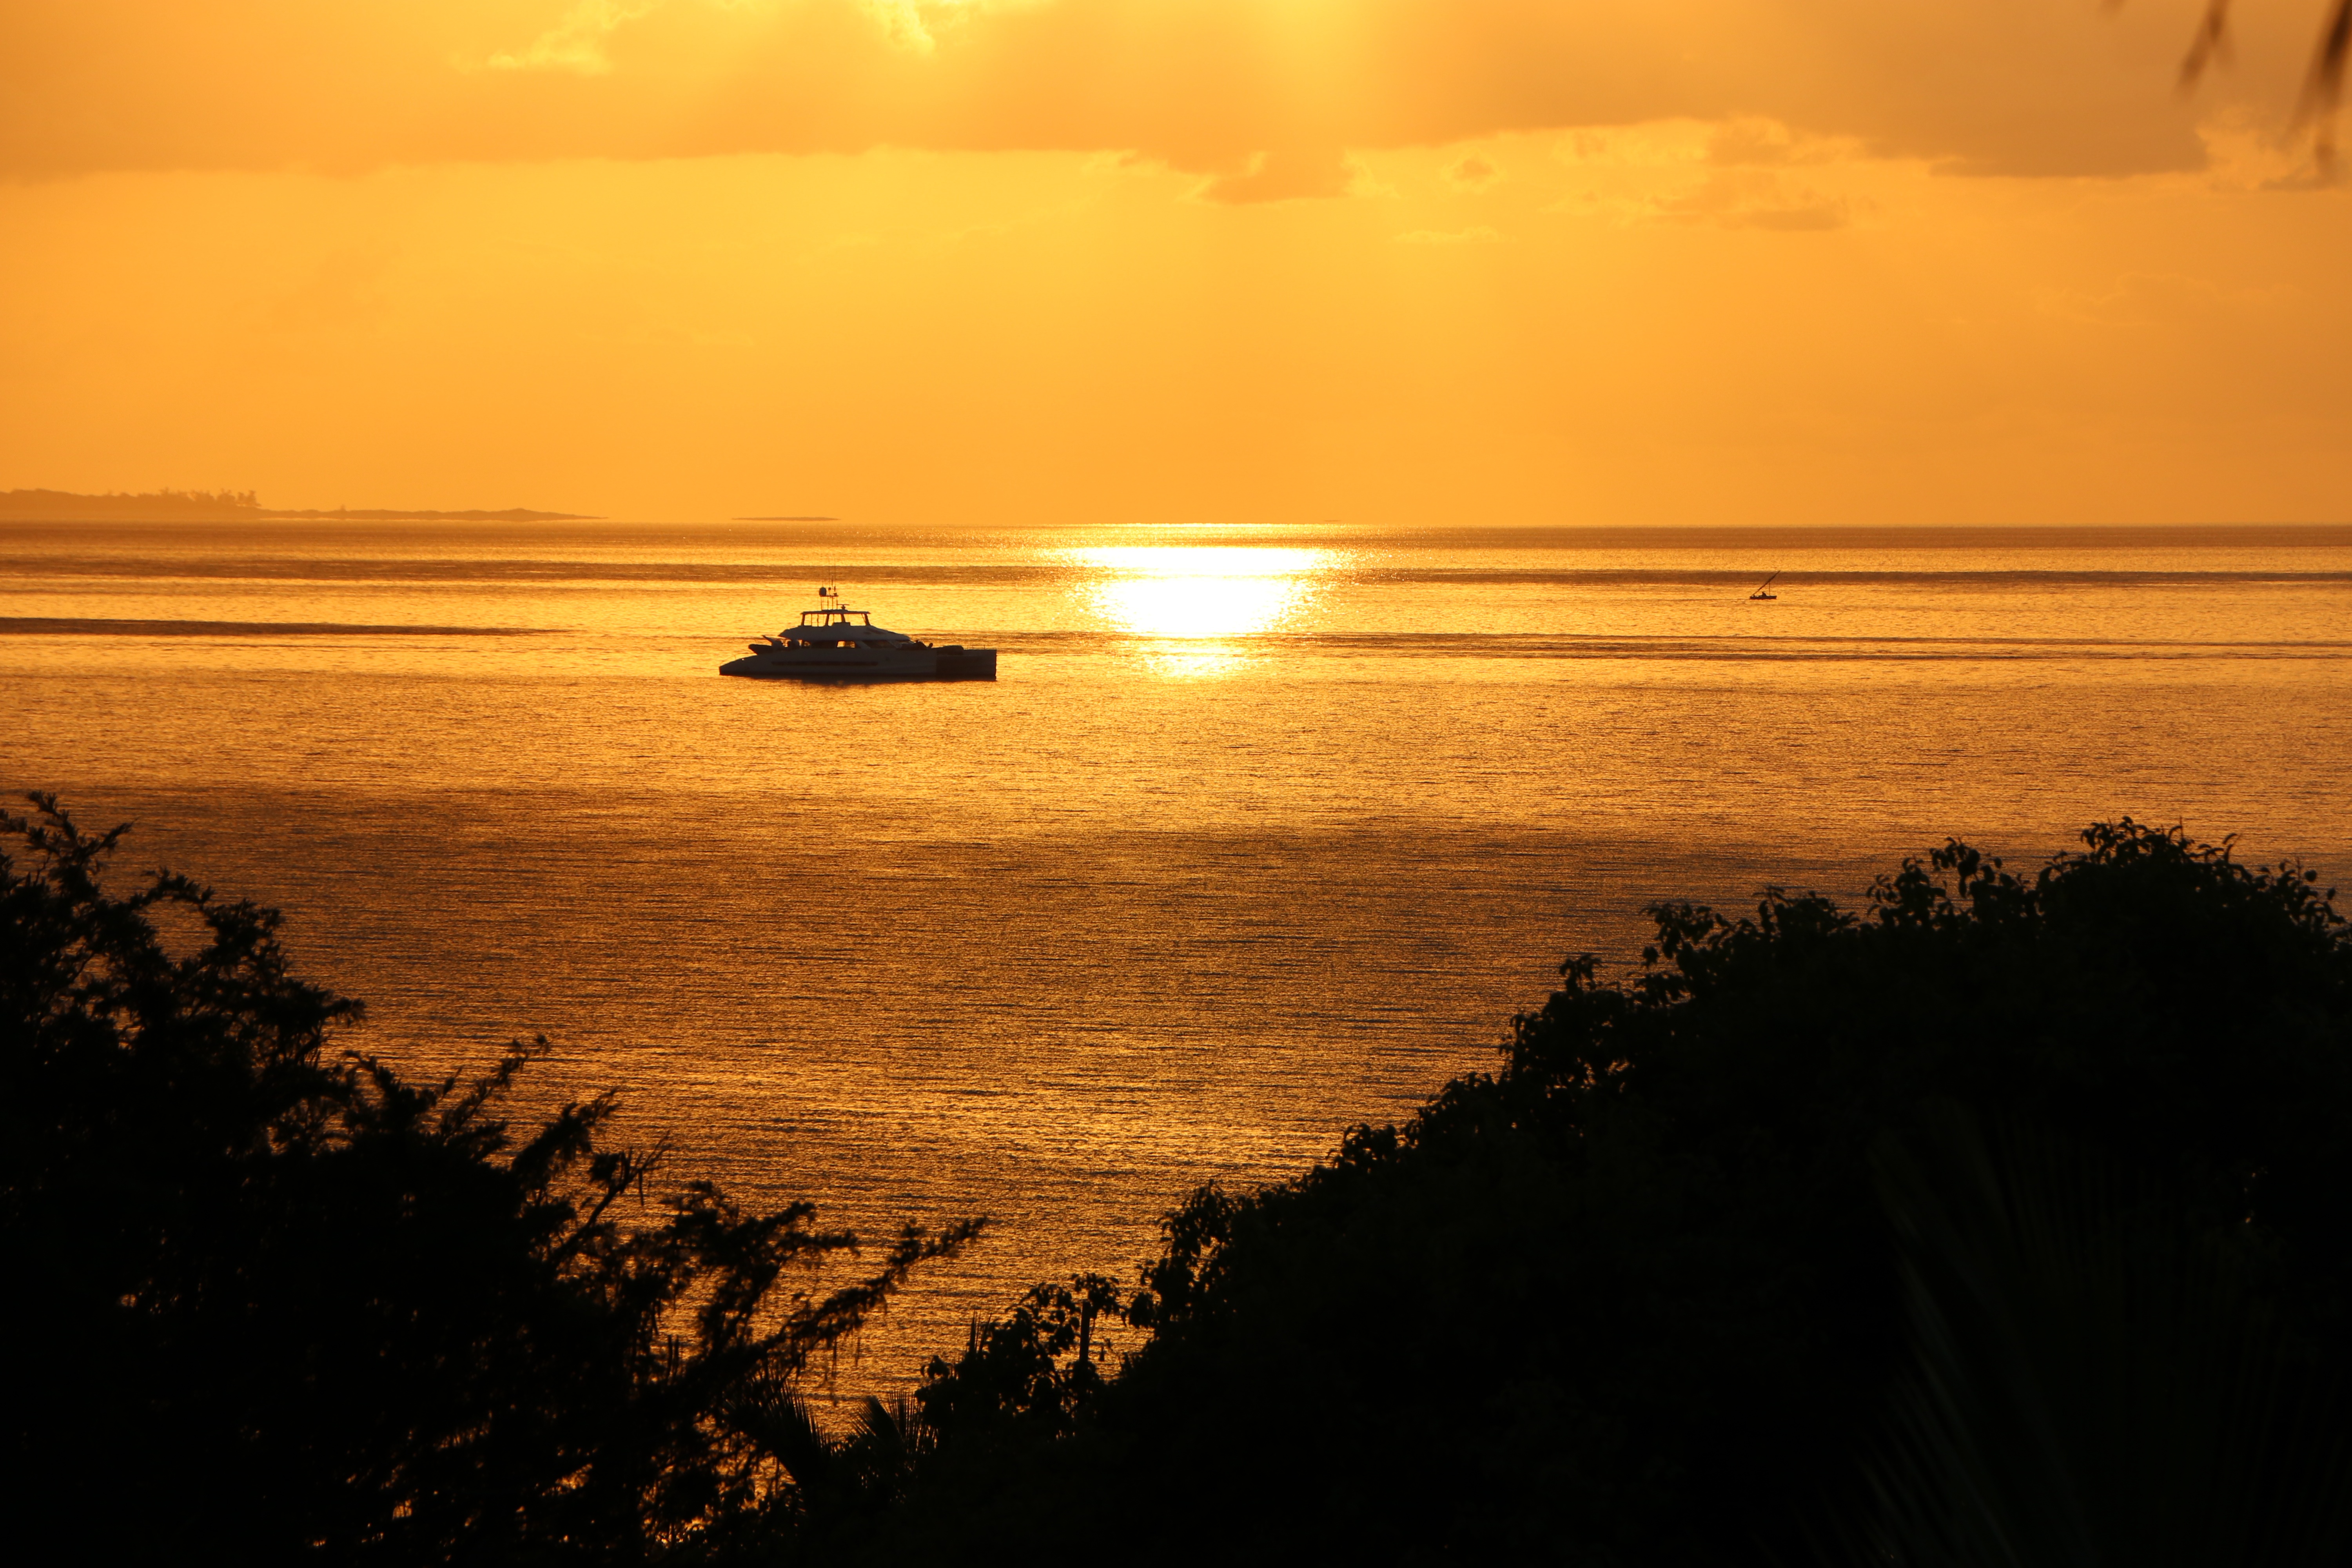
beach, sea, coast, sand, ocean, horizon, cloud, sun, sunrise, sunset, sunlight, morning, shore, wave, dawn, dusk, evening, reflection, bay, body of water, afterglow, wind wave, mozambique sunrise, golden sea, mozambique sunset